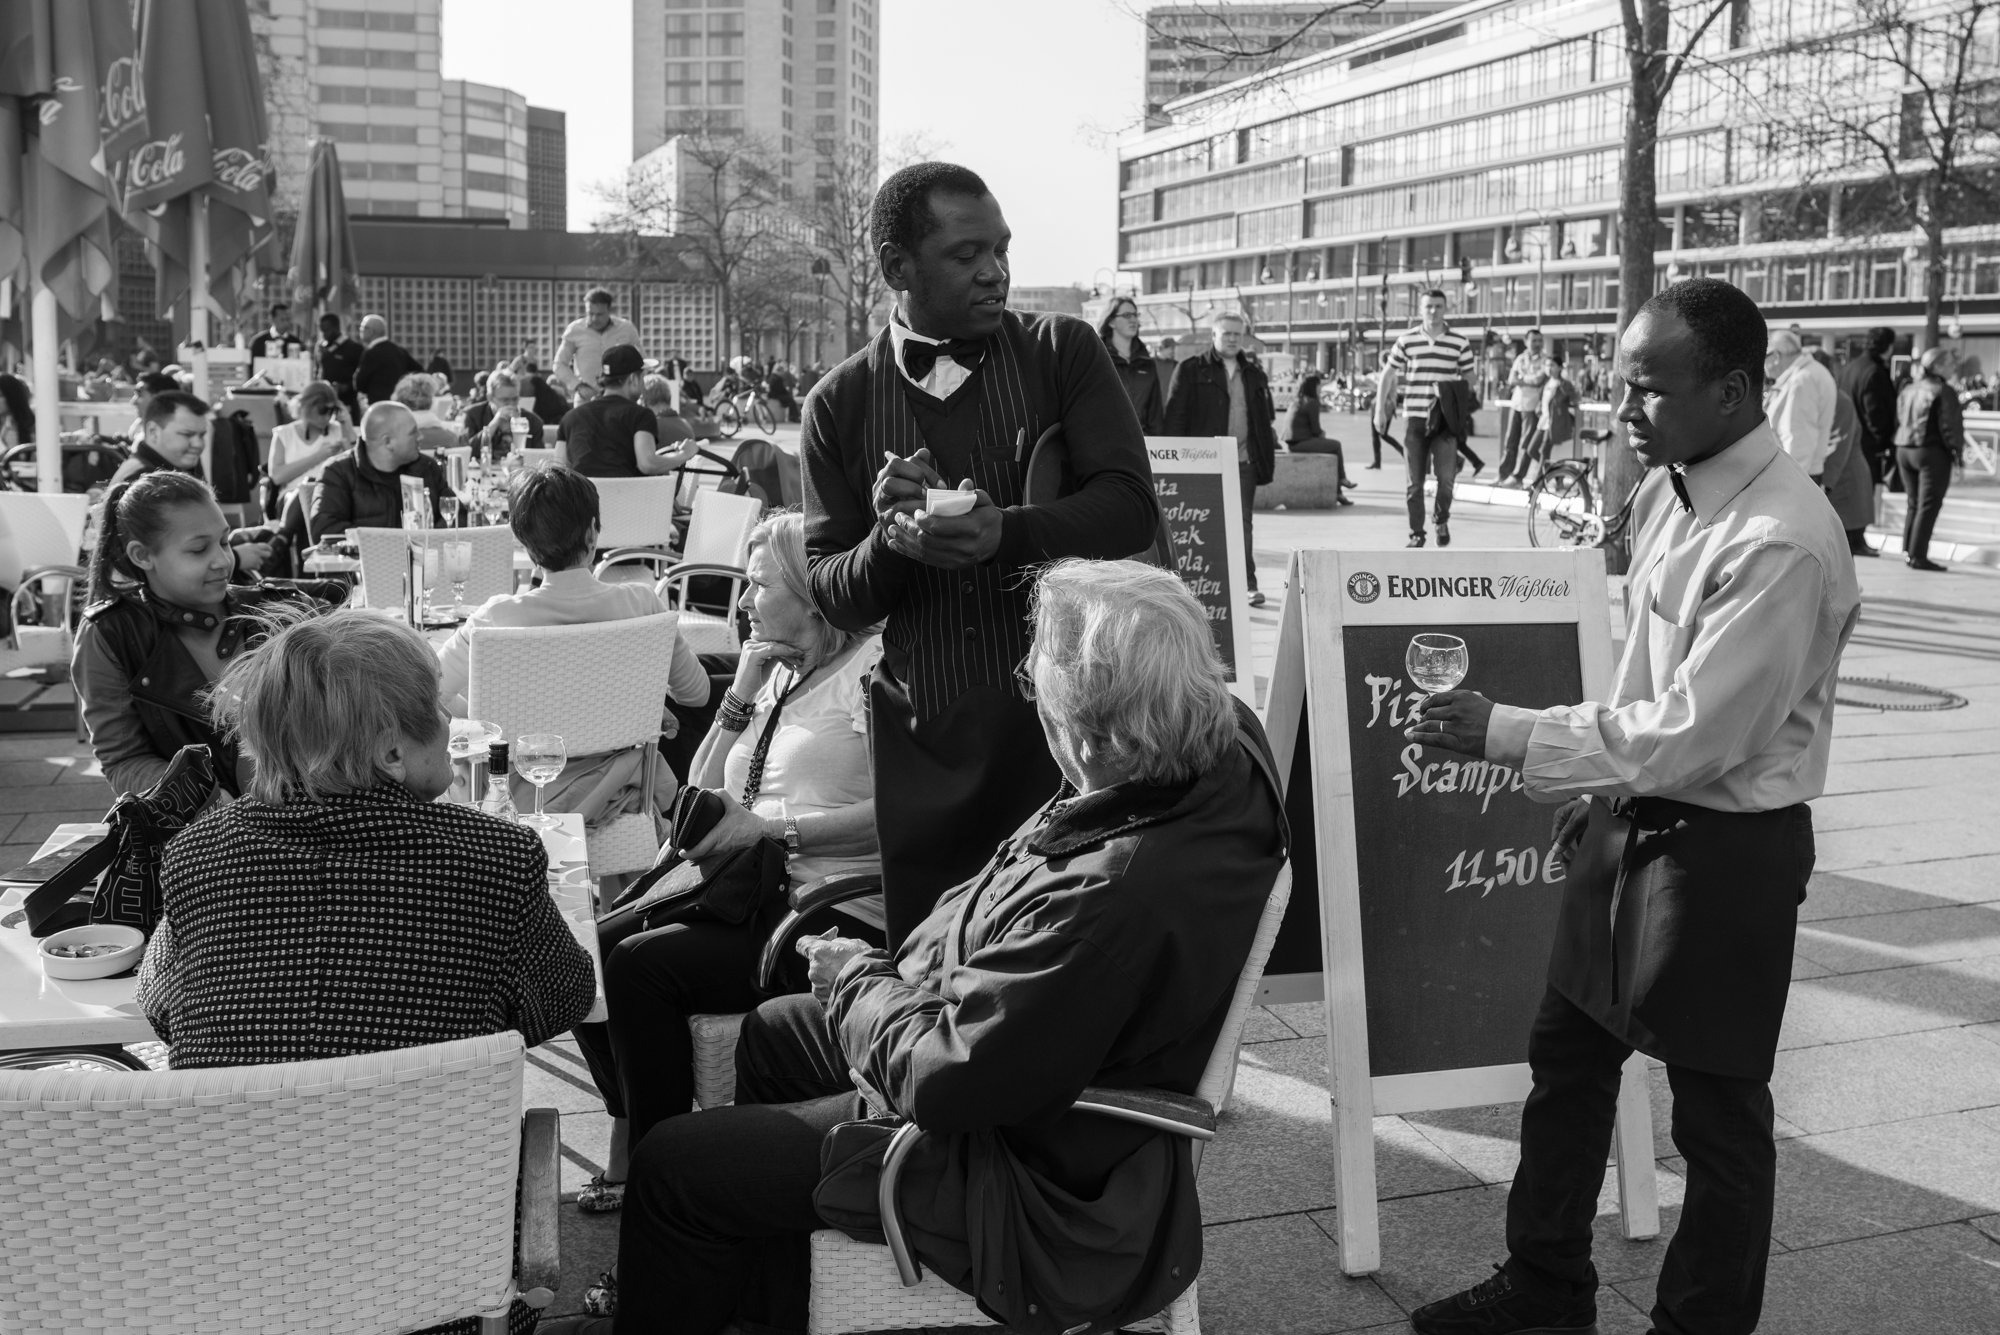
pedestrian, black and white, people, road, street, crowd, monochrome, streetphotography, blackandwhite, blackwhite, candid, infrastructure, photograph, berlin, streetphoto, demonstration, strase, strasenfotografie, nikond800, strasenfoto, streetpassionaward, schirrmacher, nikkor28mmf18g, monochrome photography